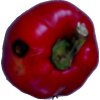
Label: red_pepper